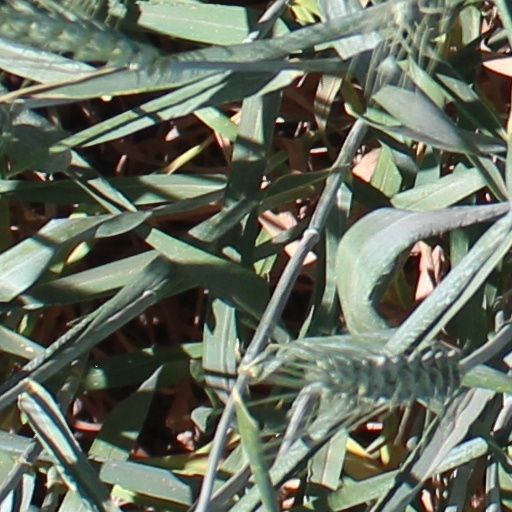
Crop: wheat